David Stewart Dawson

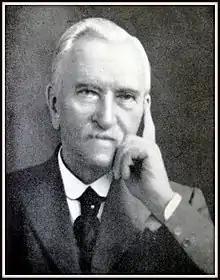
David Stewart Dawson in 1922

David Stewart Dawson (25 November 1849 – 6 August 1932), frequently referred to as Stewart Dawson, was an Australian manufacturing jeweller and property tycoon born in Cairnie, Aberdeenshire, Scotland.